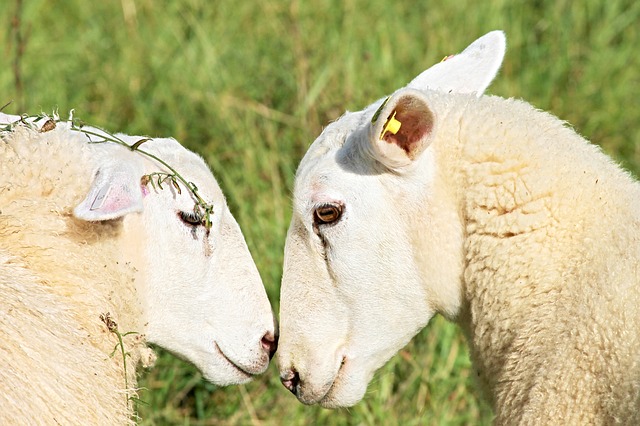
Label: sheep